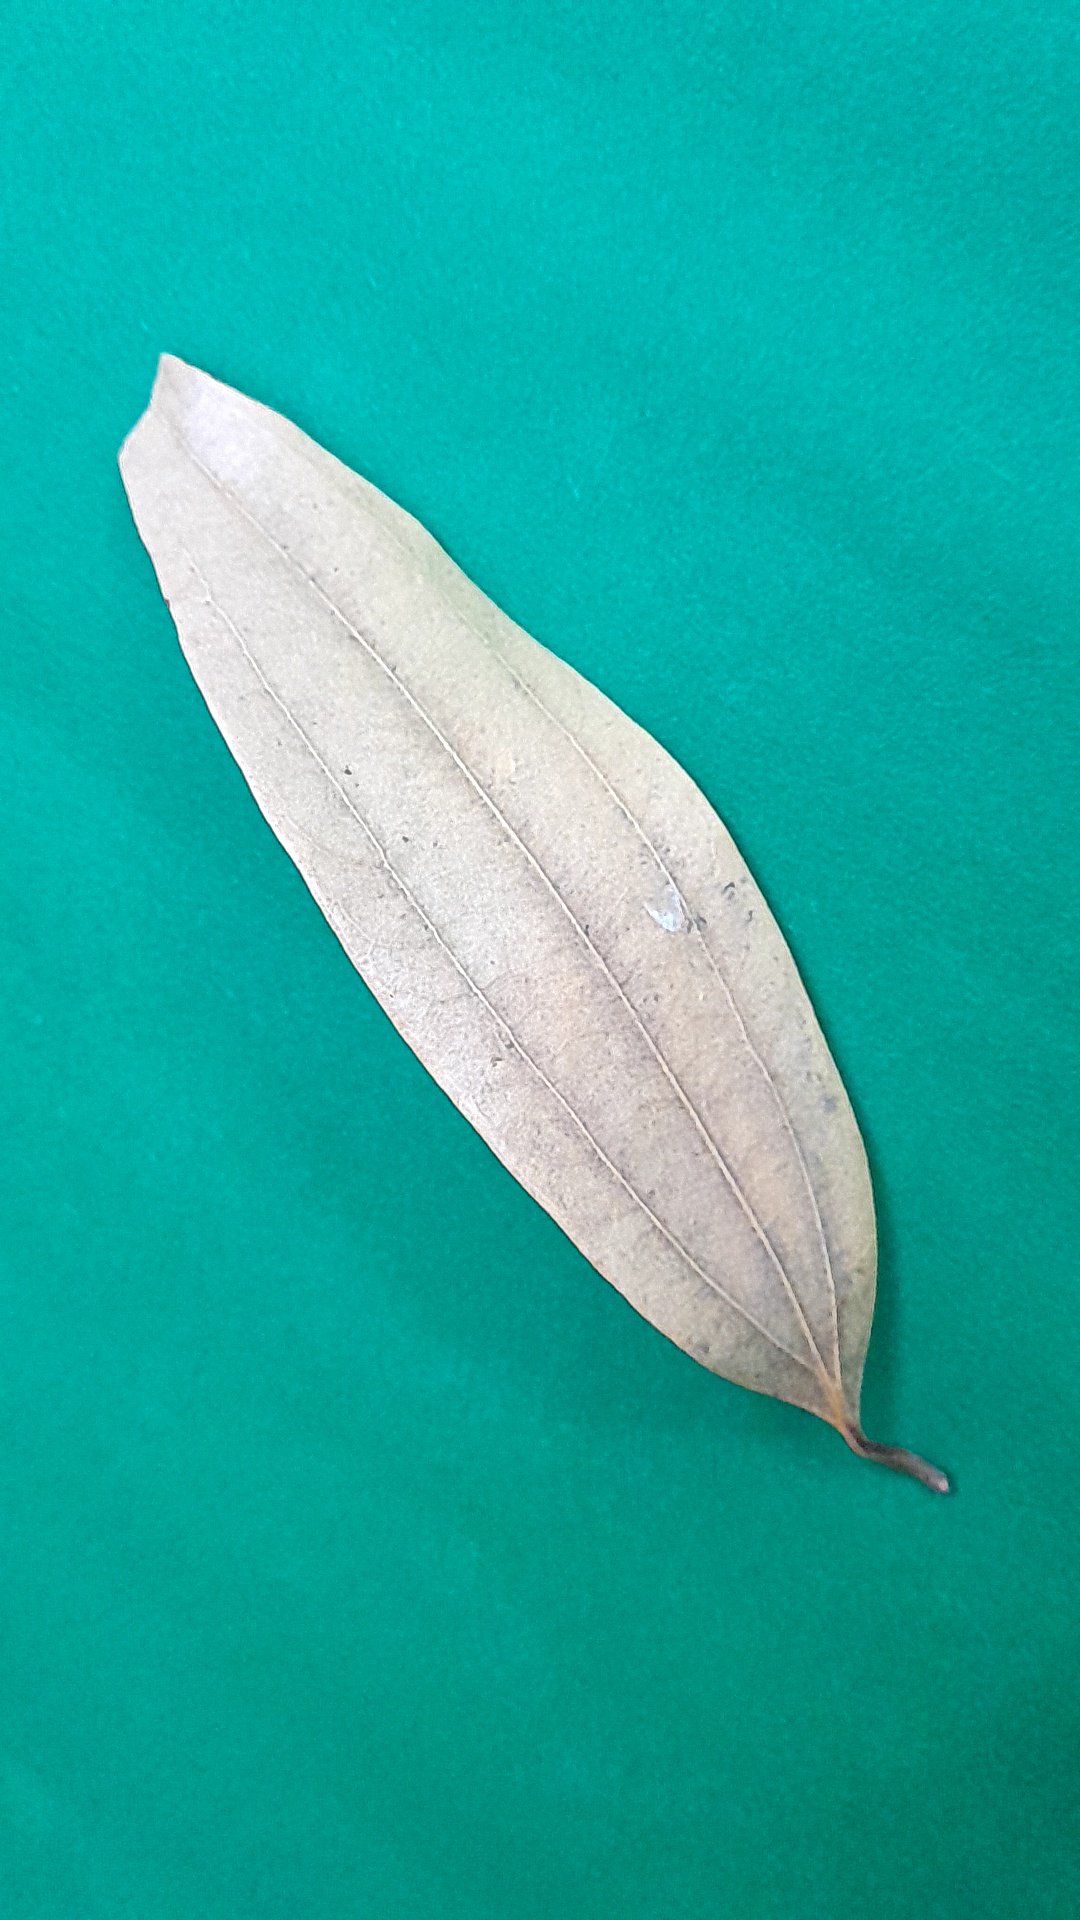
Label: Dry Leaf